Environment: real
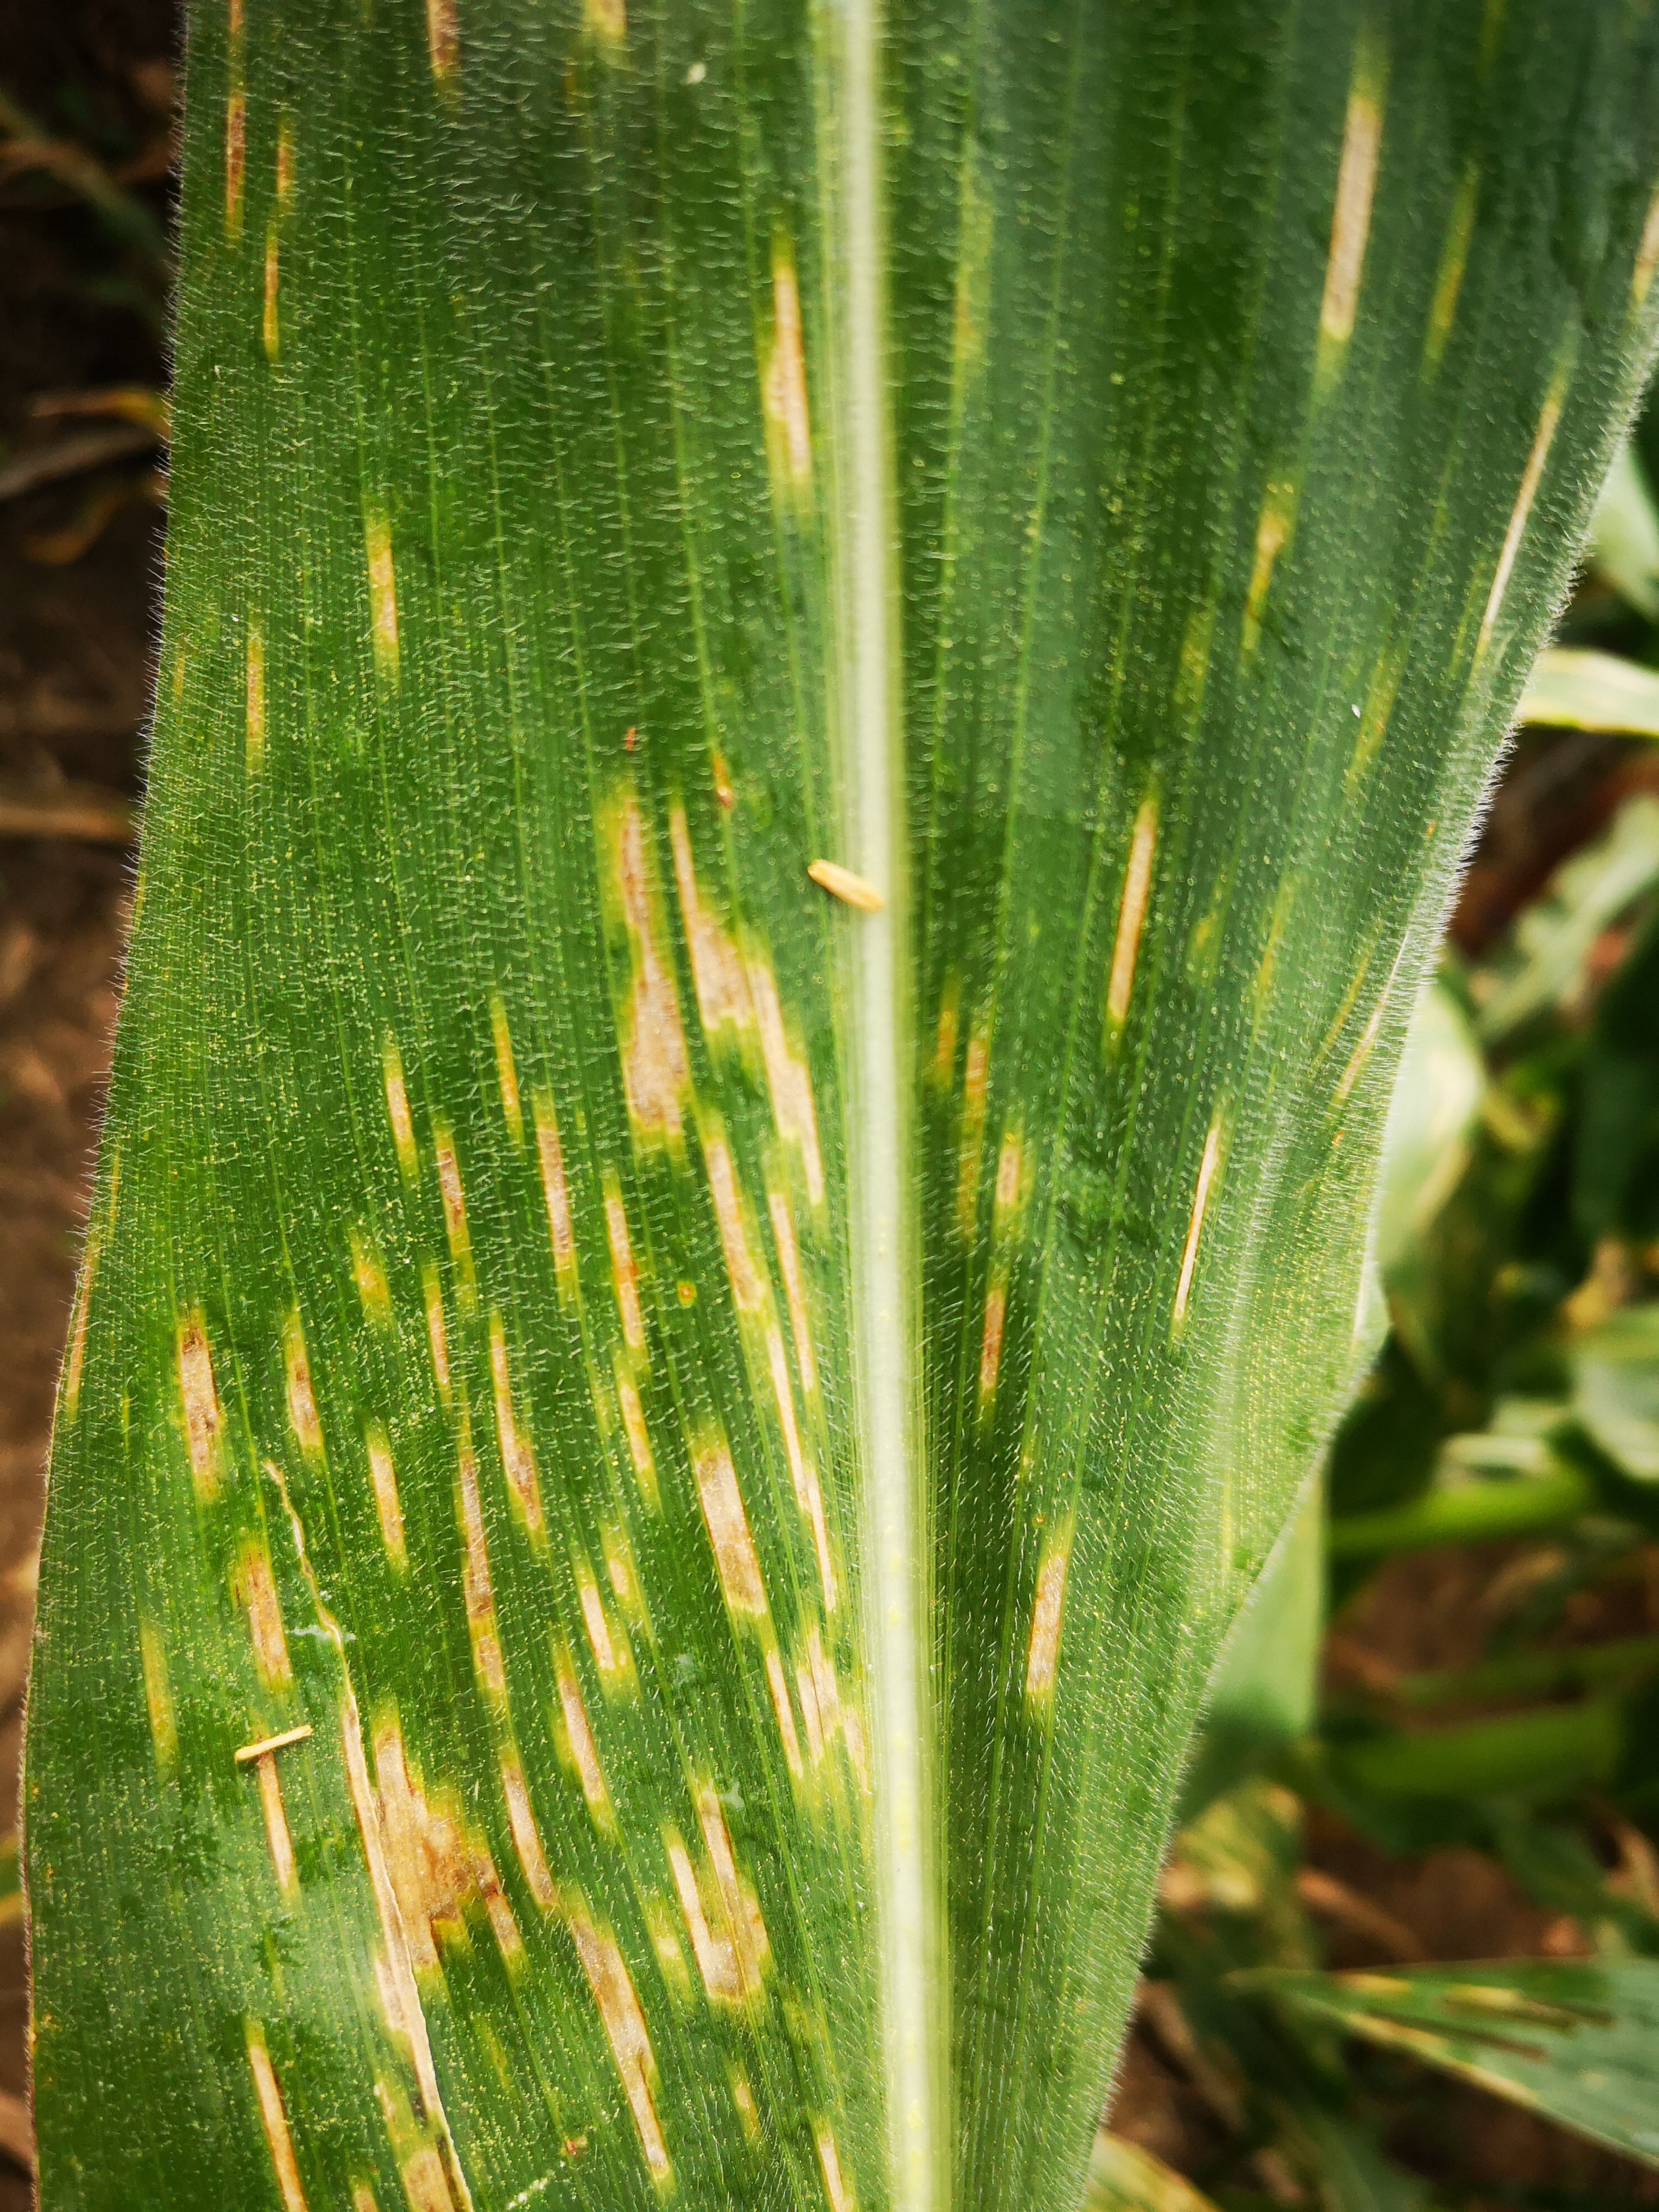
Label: gray_leaf_spot